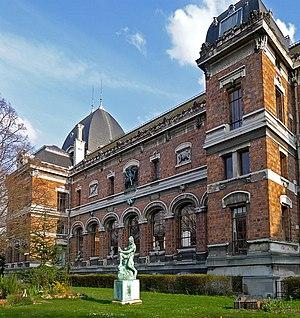
Galerie de paléontologie et d'anatomie comparée du Jardin des Plantes - Paris V. Español: Galería de paleontología y de anatomía comparada del Jardín botánico de París, distrito V de esa ciudad. Object location48°
Le jardin des plantes de Paris, ou le Jardin des plantes, est un parc et un jardin botanique ouvert au public, situé dans le 5ᵉ arrondissement de Paris. Il est le siège et le principal site du Muséum national d'histoire naturelle, qui possède aussi d'autres sites à Paris et en province. En tant qu'espace de l'institution de recherche qu'est le Muséum, le Jardin des plantes est, à ce titre, un campus. En plus des espaces verts propres à un jardin, on trouve aussi au Jardin des plantes une ménagerie, des serres, et des bâtiments d'exposition scientifique faisant office de musées que le Muséum nomme « galeries ».
La galerie de Paléontologie et d'Anatomie comparée, ou au pluriel les galeries d'Anatomie comparée et de Paléontologie, est l'une des galeries du Muséum national d'histoire naturelle. Les galeries du Muséum sont des bâtiments qui constituent en eux-mêmes des musées et chacune se spécialise dans un domaine spécifique de l'histoire naturelle. La galerie de Paléontologie et d'Anatomie comparée se trouve dans le Jardin des plantes, à Paris, au début de la rue Buffon, du côté de la gare d'Austerlitz.
Le Muséum national d'histoire naturelle est un établissement français d'enseignement, de recherche et de diffusion de la culture scientifique naturaliste. Fondé en 1793 en continuité du Jardin royal des plantes médicinales créé en 1626, c'est l'un des plus anciens établissements mondiaux de ce type. Il est doté du statut de grand établissement et placé sous la double tutelle administrative des ministères de l'Enseignement supérieur et de la Recherche et de l'Environnement. Son siège est le jardin des plantes de Paris mais il comporte d'autres sites, aussi bien à Paris qu'en différents lieux de France. Le Muséum dispose d'un personnel d'environ 2 200 membres dont 500 chercheurs. Depuis la réforme de 2014, il est dirigé par un président, assisté de directeurs-généraux délégués.